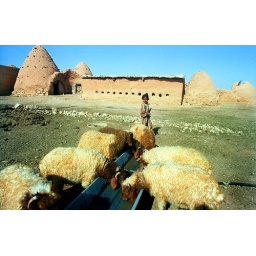
Mud houses sheep stables in syria